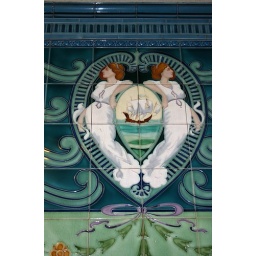
Lovely Victorian Ceramic work in the doorway of the Paisley Provident Cooperative Society. The building now houses the local studes library.